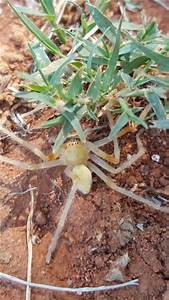
Label: ragno